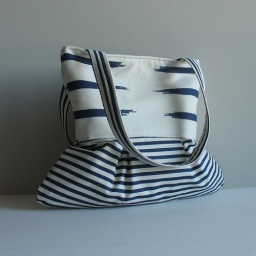
Shouder bag in ivory and midnight blue